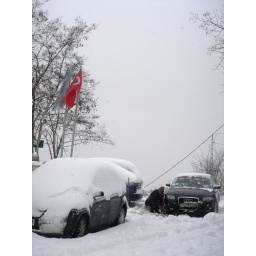
I love the contrast of the Turkish Flag against the white snow and grey sky